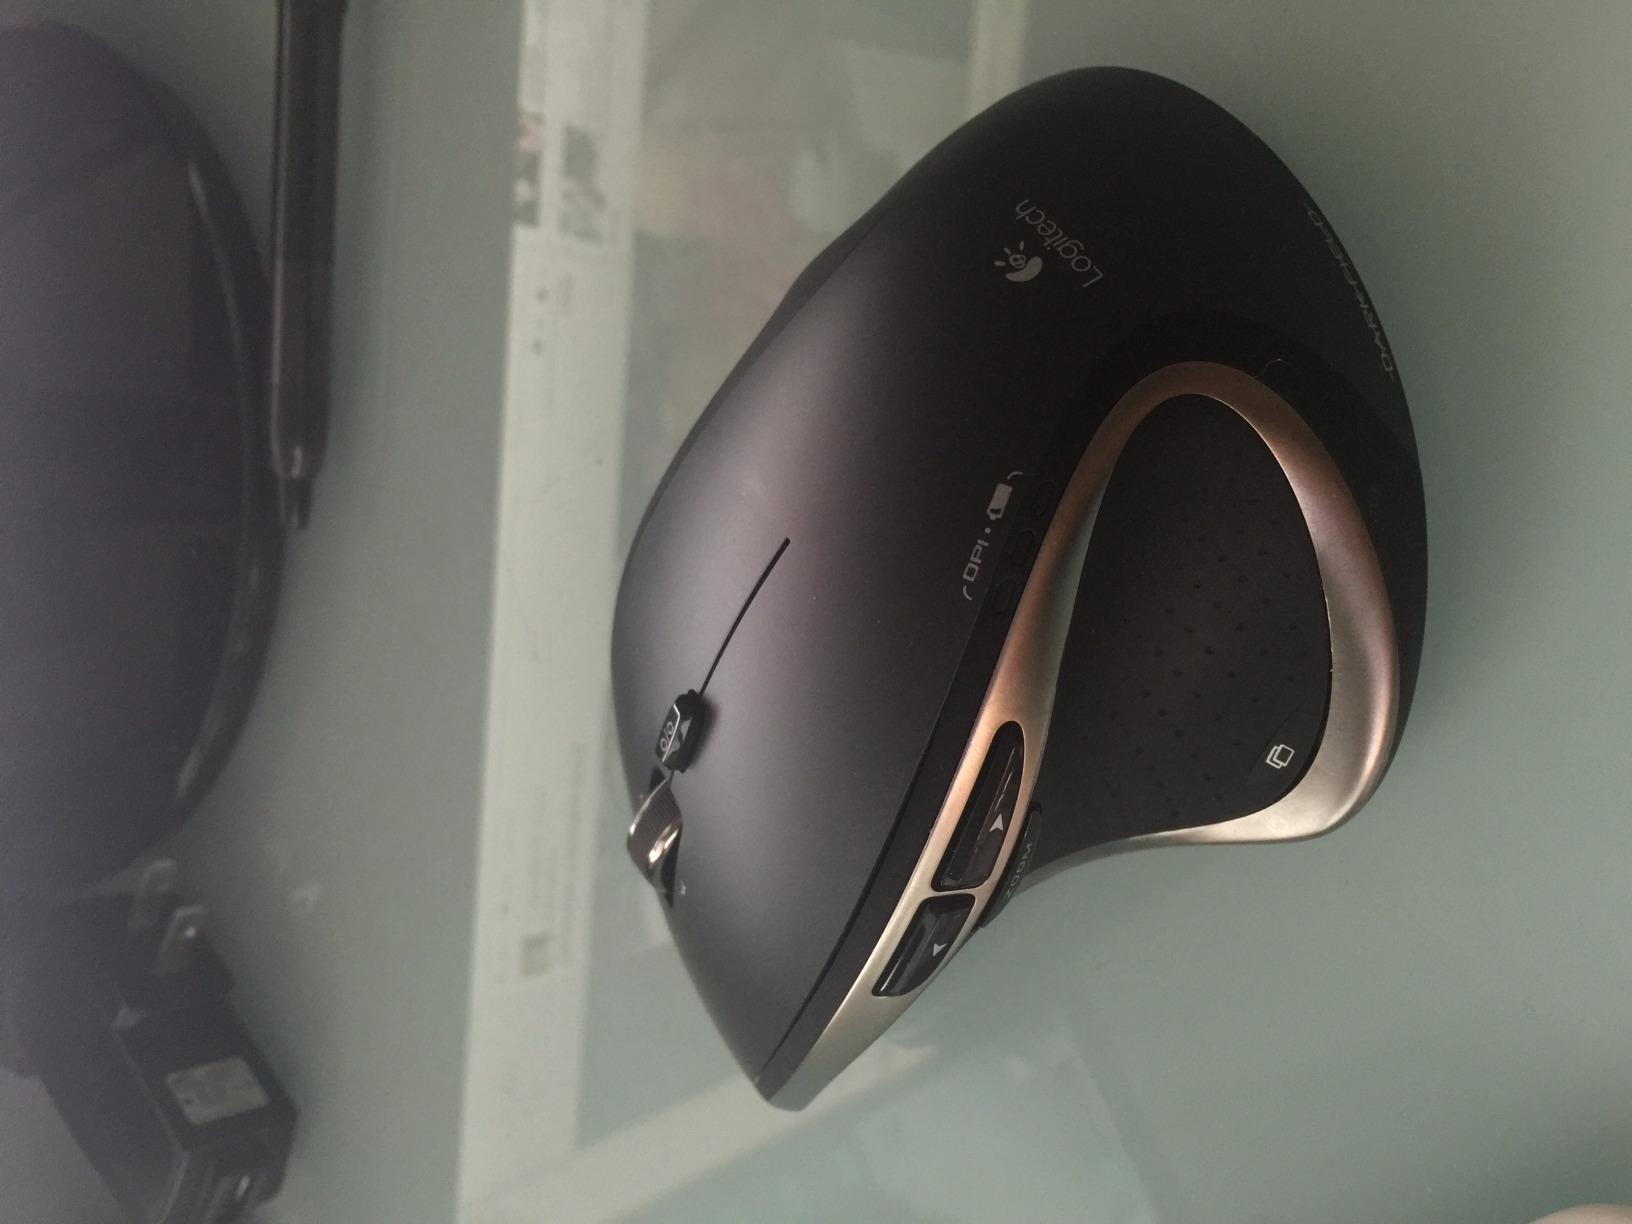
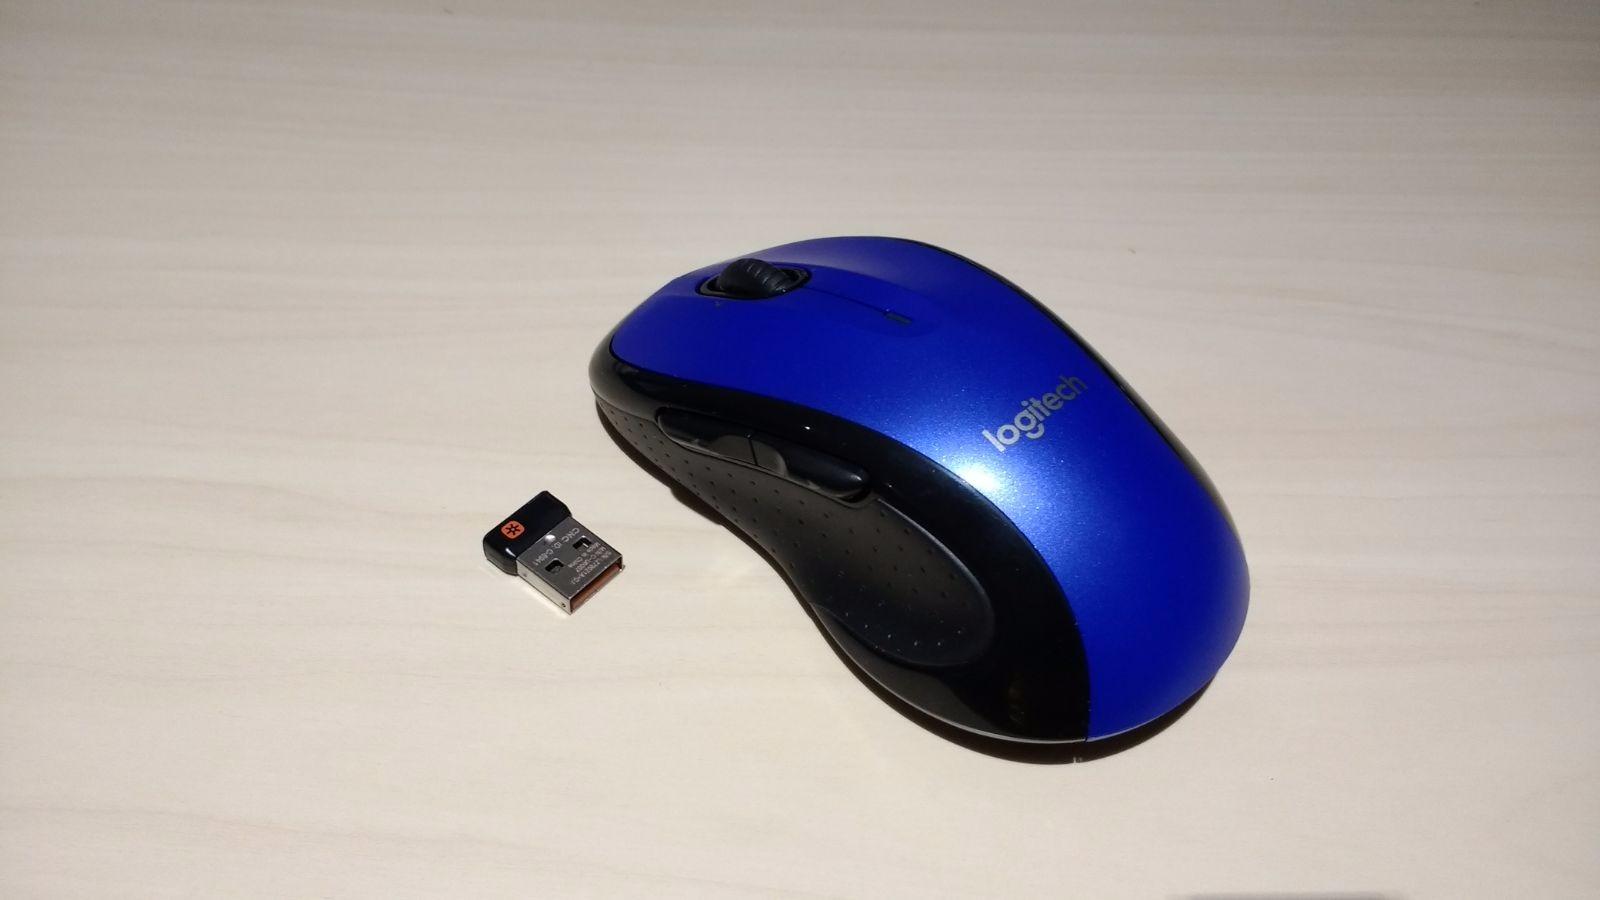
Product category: mouse
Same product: no